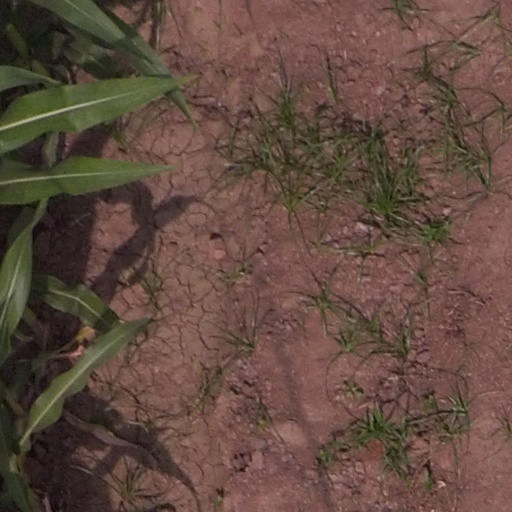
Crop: maize; corn